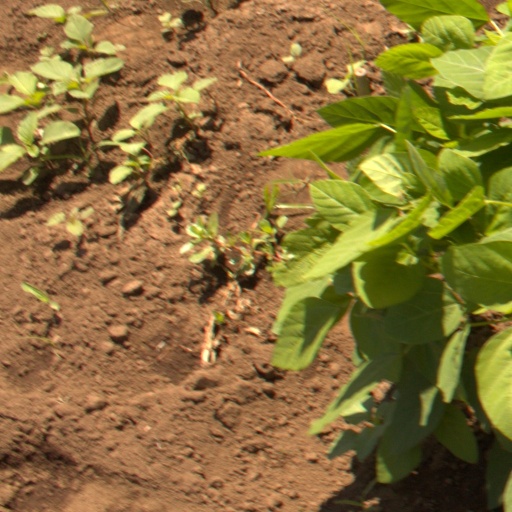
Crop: soybean